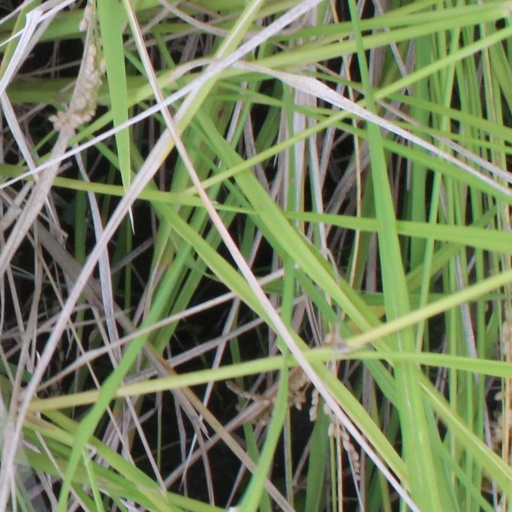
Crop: rice